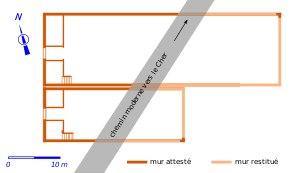
Pouillé est une commune française située dans le département de Loir-et-Cher, en région Centre-Val de Loire.
Tasciaca était une vicus, antique, caractérisée par un ensemble d'aménagements gallo-romains situés sur les communes de Thésée, Pouillé et Monthou-sur-Cher, de part et d’autre du Cher, dans le département français de Loir-et-Cher en région Centre-Val de Loire.